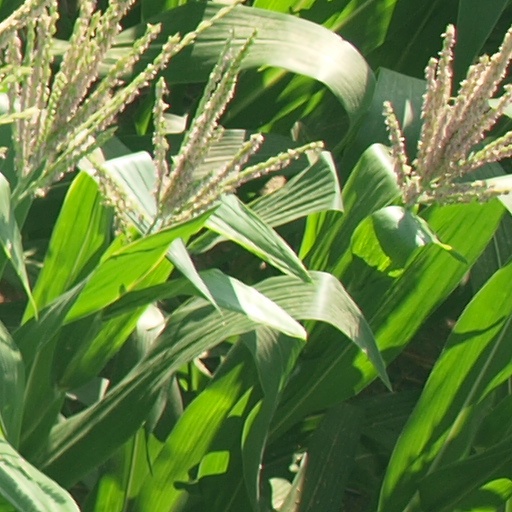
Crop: maize; corn